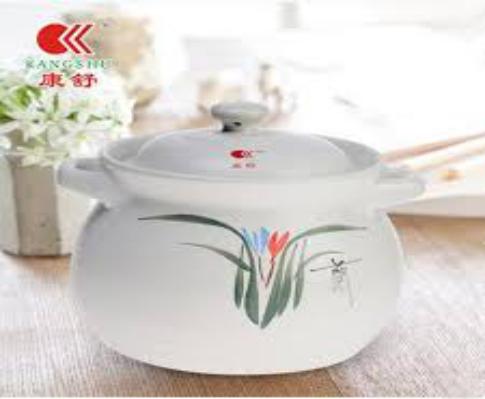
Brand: kangshu
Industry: Others